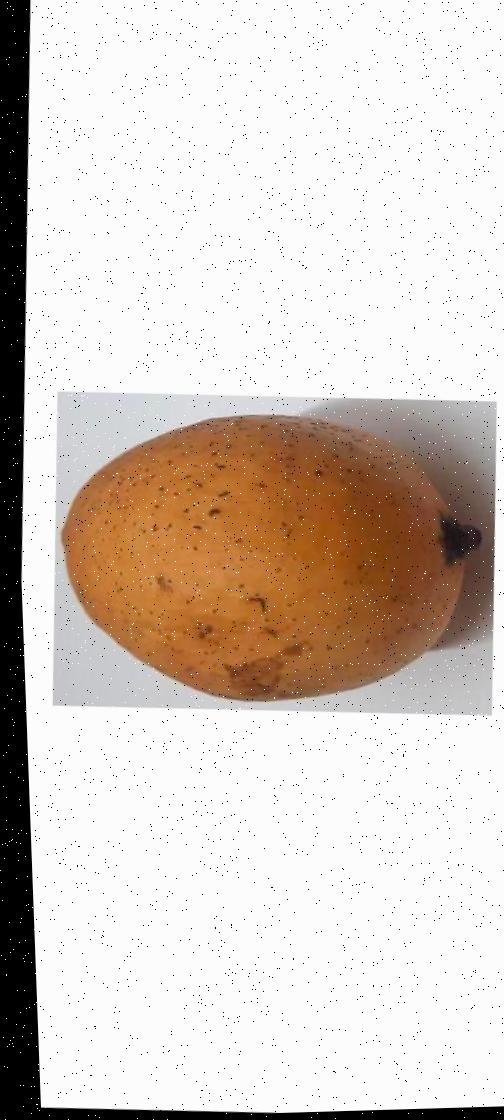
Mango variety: Ashshina Classic